Paul Waggoner

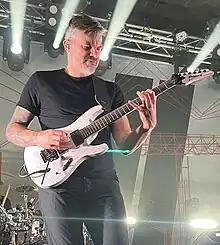
Waggoner performing with Between the Buried and Me in 2023

Paul Andrew Waggoner (born February 10, 1979) is an American musician who is the lead guitarist of progressive metalcore band Between the Buried and Me. A fan of progressive music, he is heavily inspired by John Petrucci, Pat Metheny, Allan Holdsworth and Steve Vai, amongst others. Despite his mostly metal and jazz influential background, he has also listed Weezer front man Rivers Cuomo as one of his first guitar idols, as well as Green Day. He also played guitar in the metalcore band Prayer for Cleansing, as well as live guitar, as needed, for Lamb of God between 2010 and 2014.